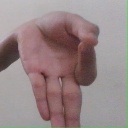
अक्षर: ज्ञ